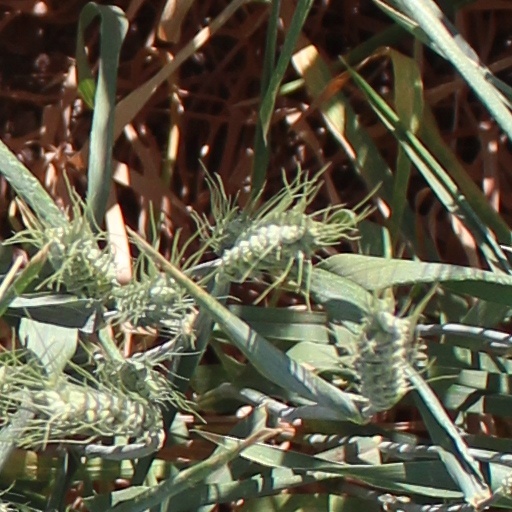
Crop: wheat